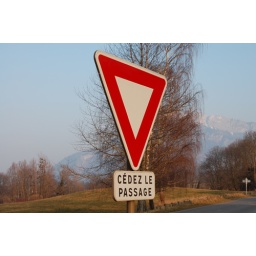
French street sign in the French Alps.